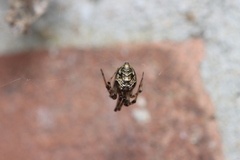
Species: Parasteatoda_tepidariorum